Ron Montez

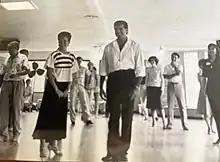
Ron Montez teaching a cha-cha workshop at the Avenue Ballroom in San Francisco, 1989. Photo: Joel Koosed

Ron Montez was a professional ballroom dance champion and choreographer who won the professional Latin division of the U.S. Dancesport Championships from 1979 to 1985.